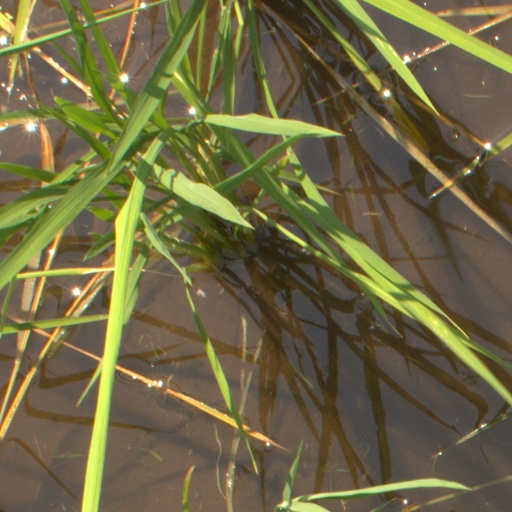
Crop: rice